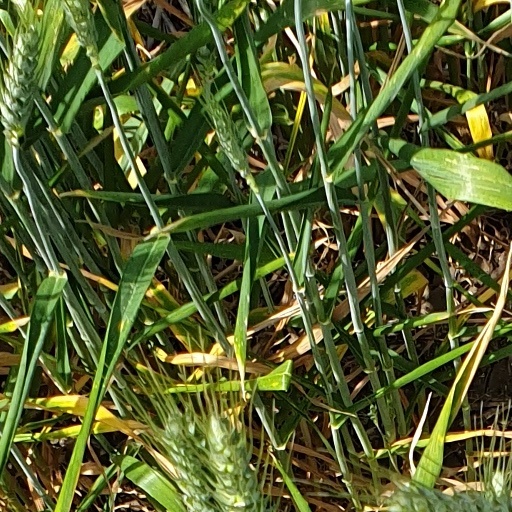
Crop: wheat